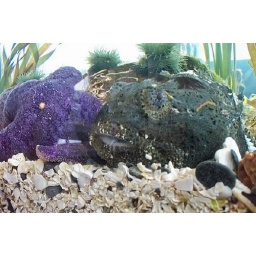
purple starfish & a fish that looks like a rock in the dome aquariam